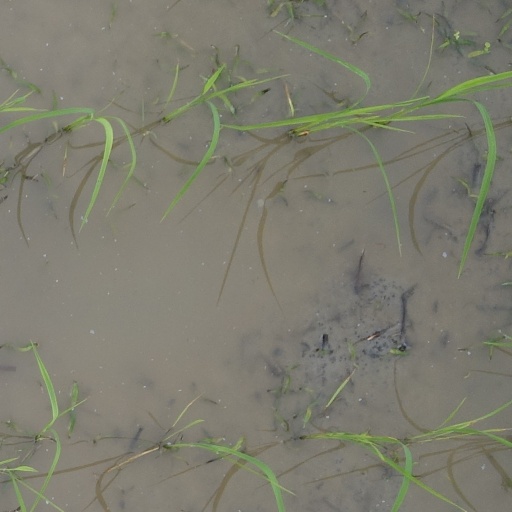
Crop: rice